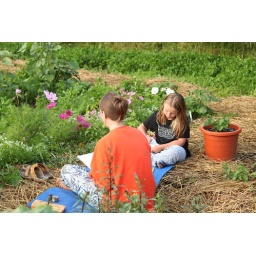
the girl next door has been helping olivia doing garden things. sessions typically culminate in drawing lessons.